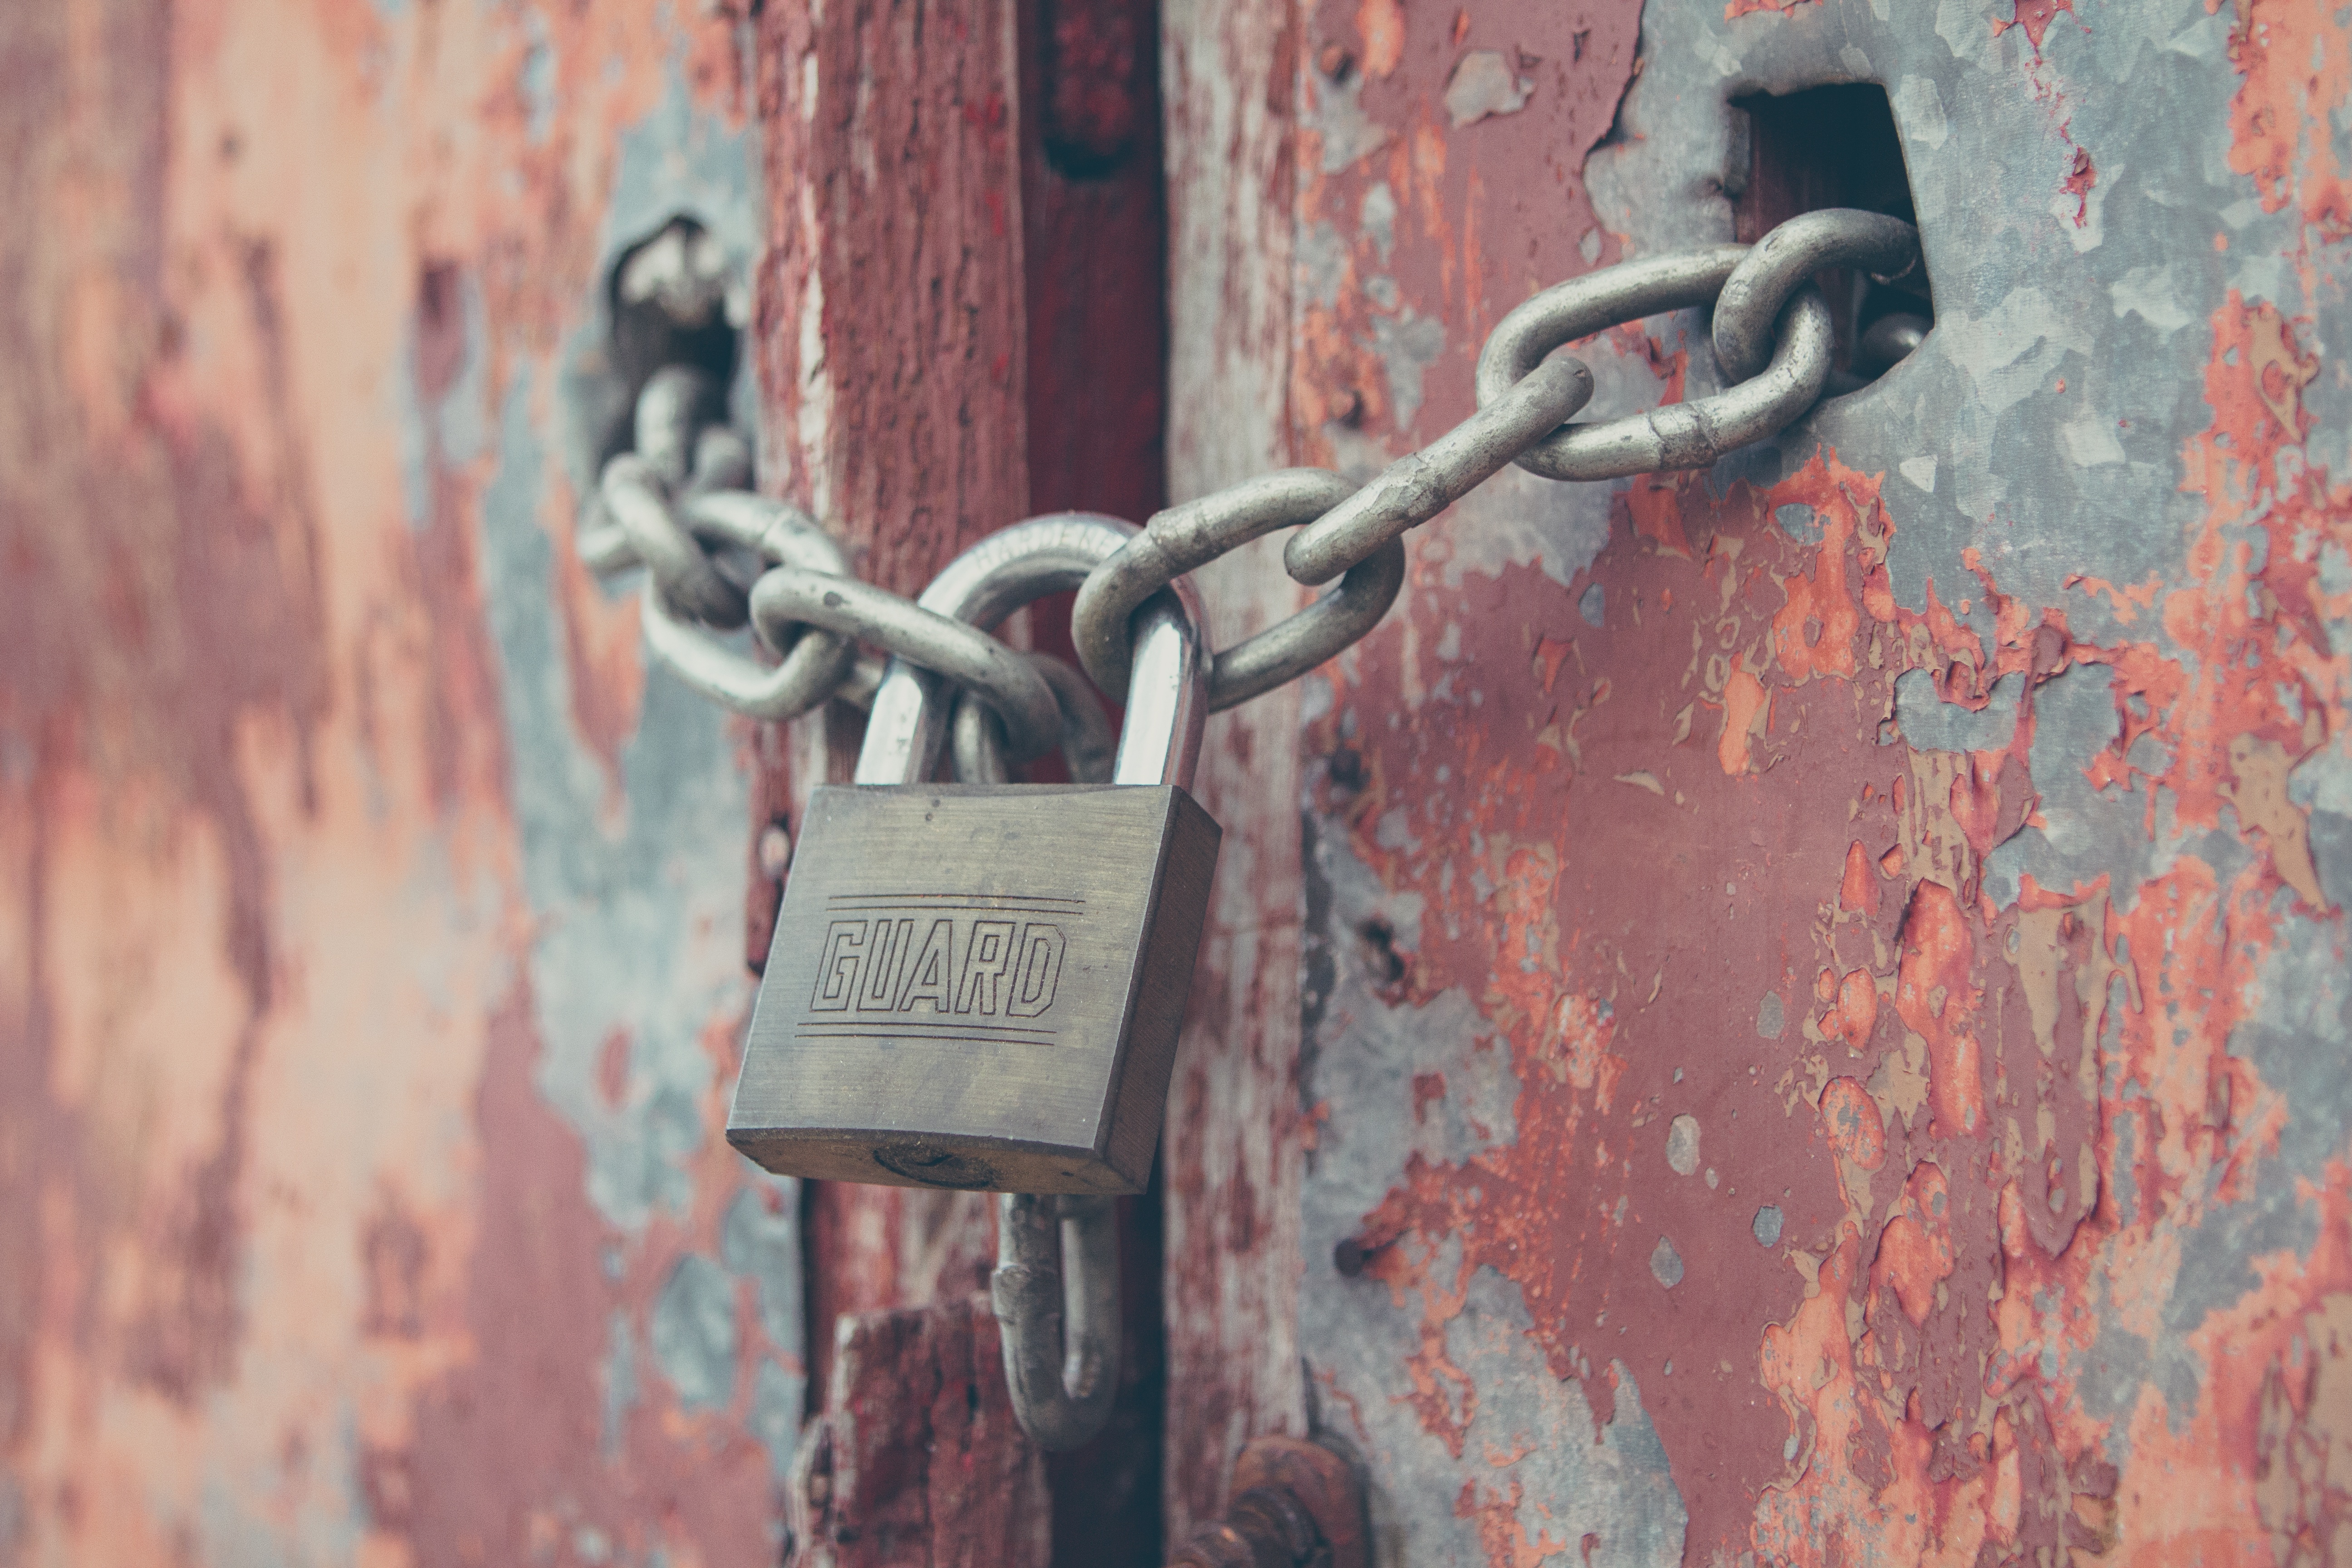
wood, wall, red, color, art, iron